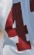
Number: 4